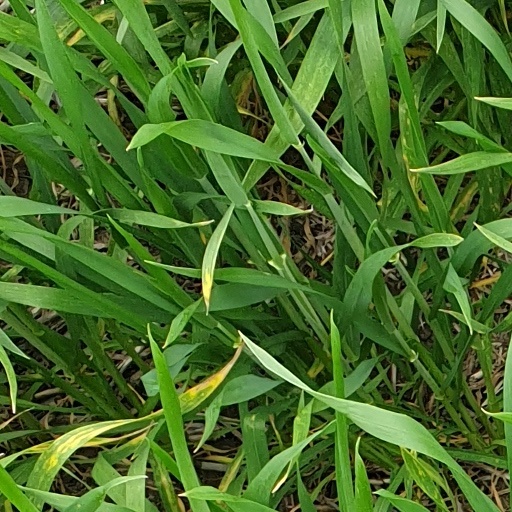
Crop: wheat